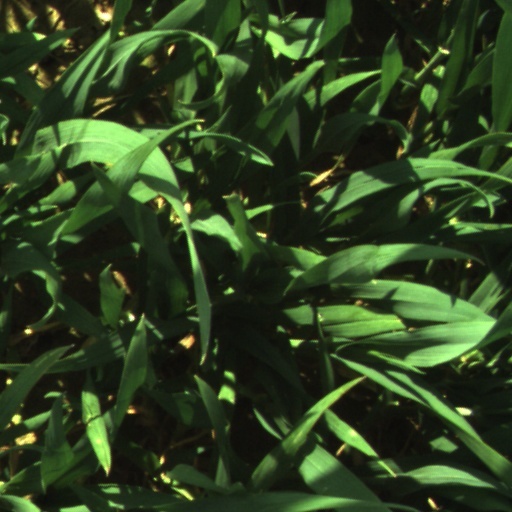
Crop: wheat